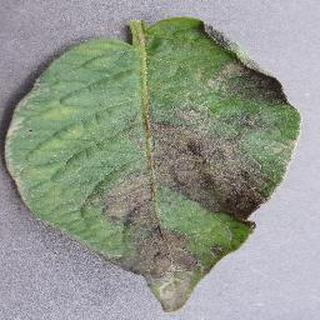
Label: potato_late_blight